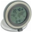
Label: clock